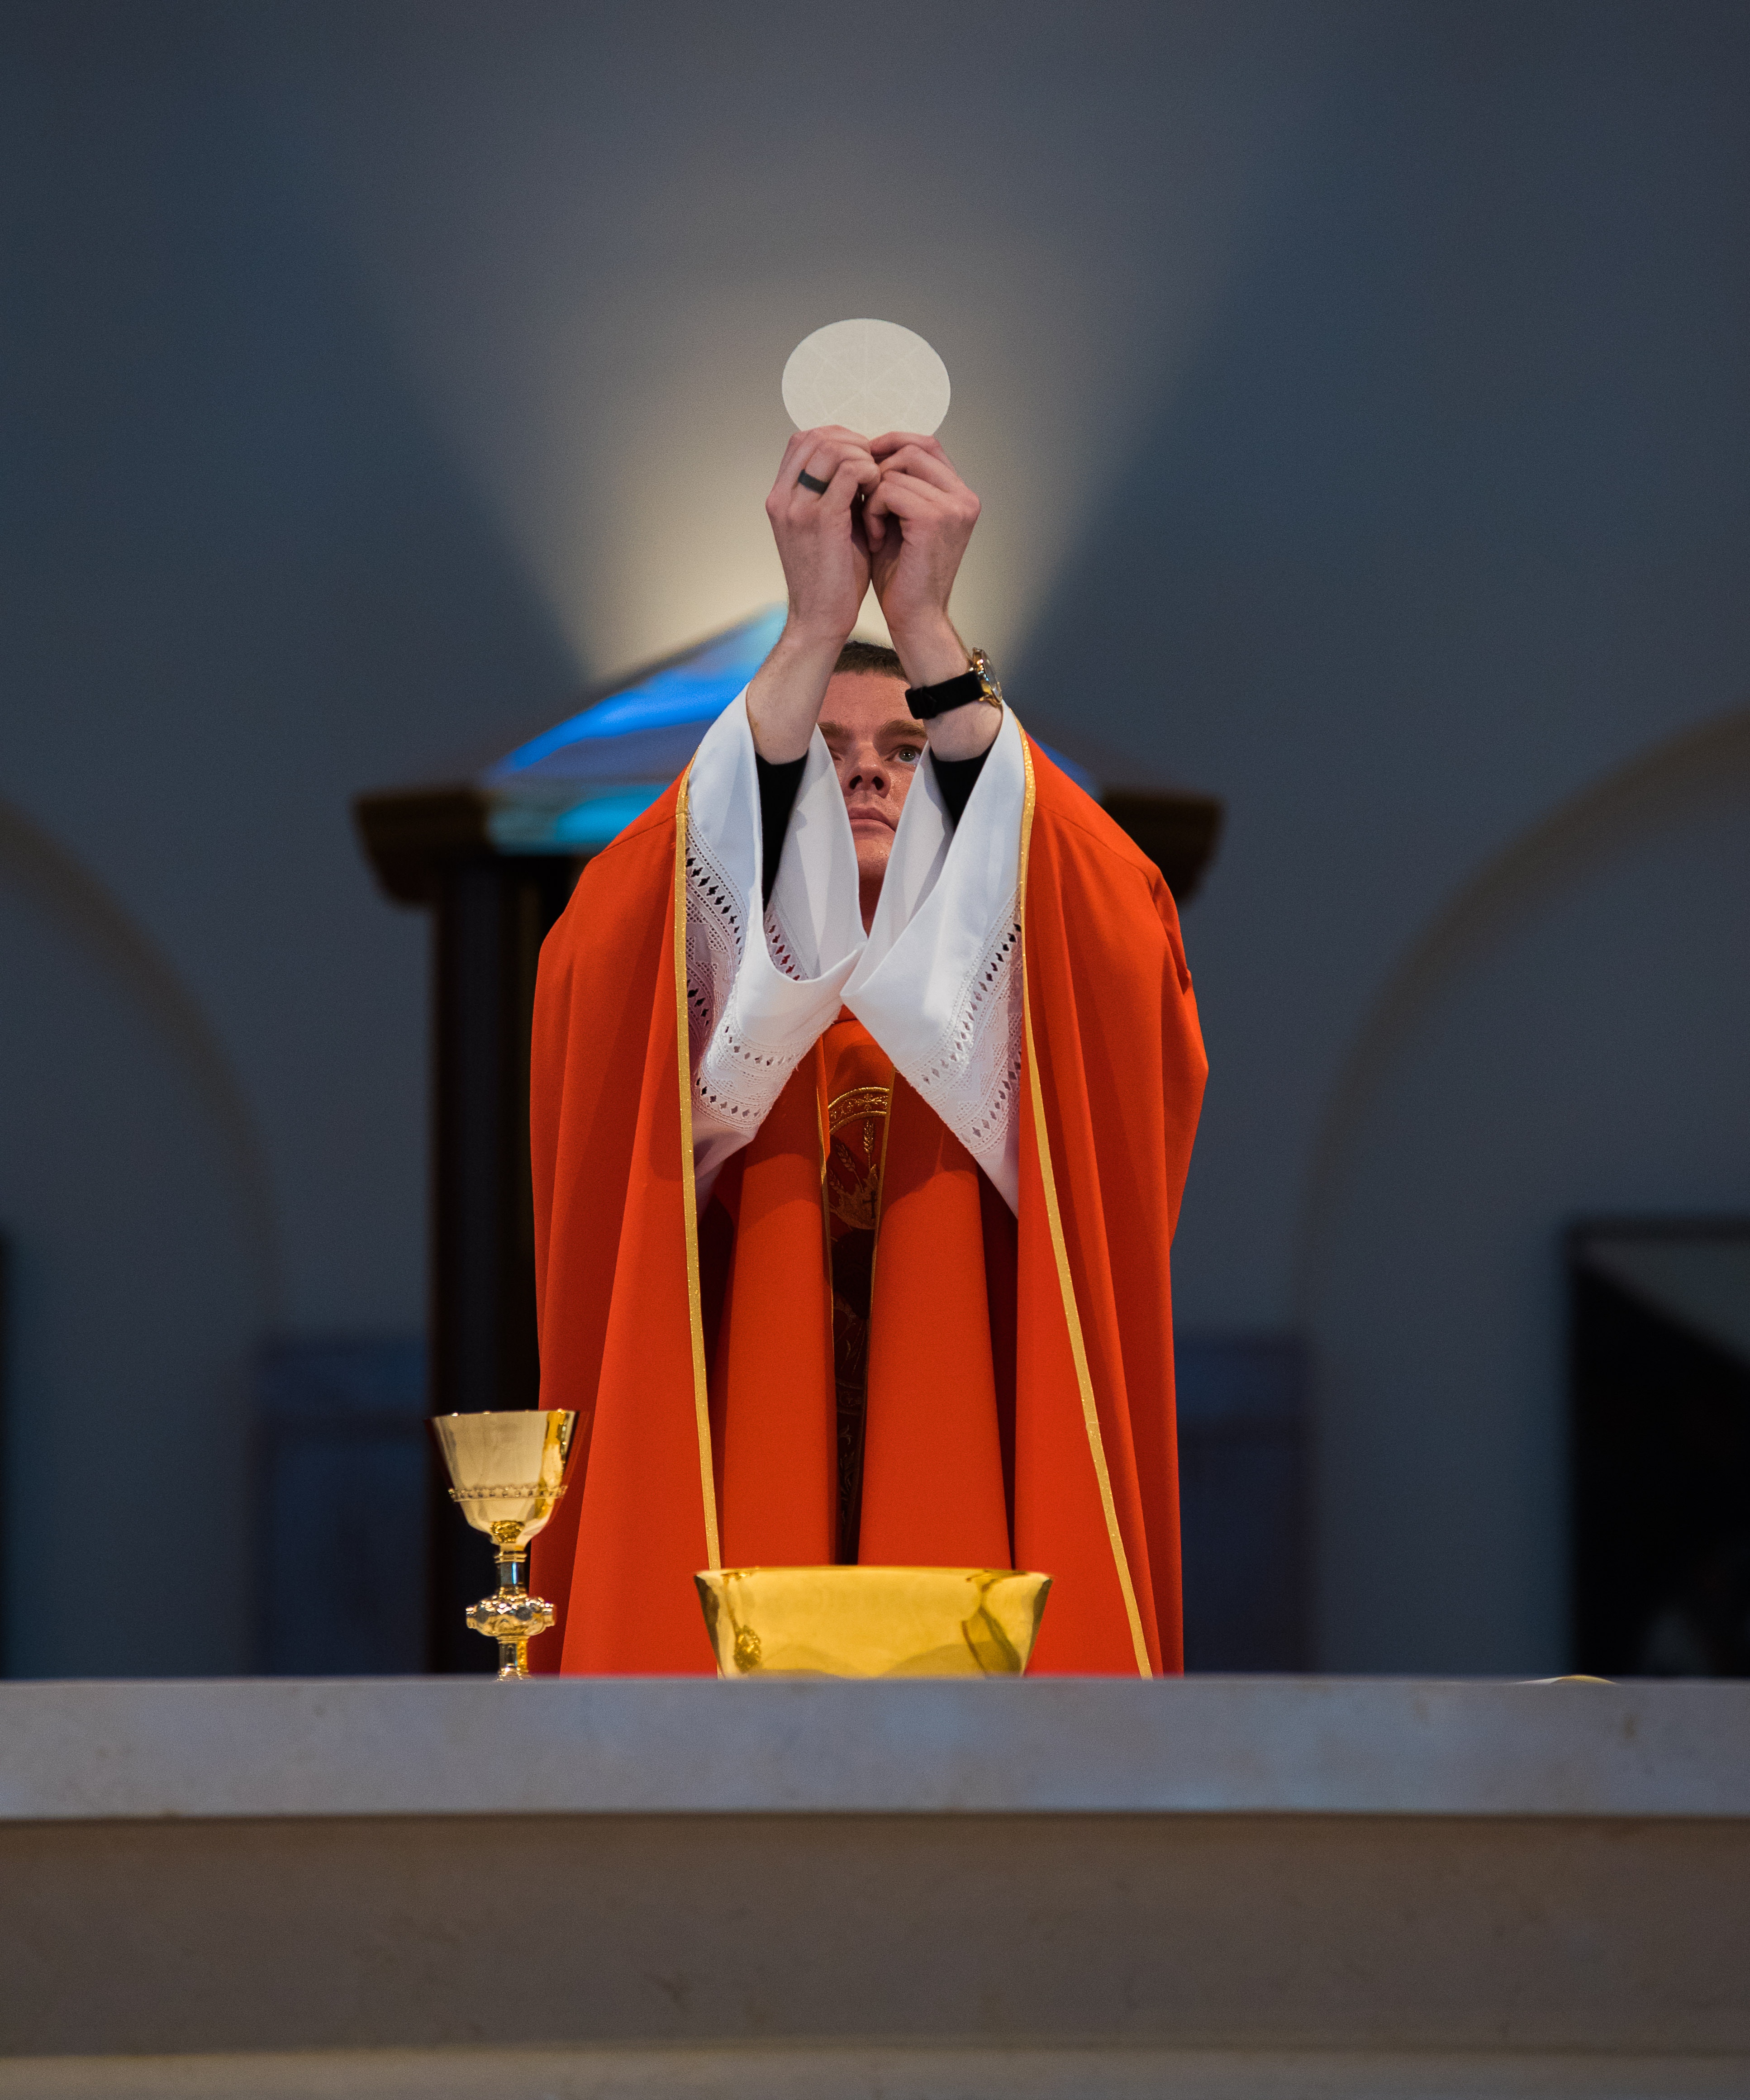
religion, profession, fun, temple, costume, phd